Robo Army

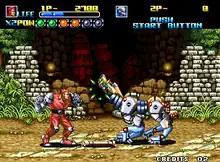
Gameplay screenshot

There is no character selection in "Robo Army": Player 1 controls Maxima and Player 2 controls Rocky. Both cyborgs must cross six levels before reaching the end boss. During these levels, they will face the Professor's henchmen, as well as a sub-boss and a boss in each stage. The two heroes can of course fight with their fists and feet, but they can also defend themselves by collecting improvised weapons (car carcass, barrel, destroyed robot arm). They each have a power gauge allowing them to launch powerful attacks according to the power gained. Maxima and Rocky can also be transformed for a brief moment into an invulnerable armored vehicle.